Trans-Iranian Railway

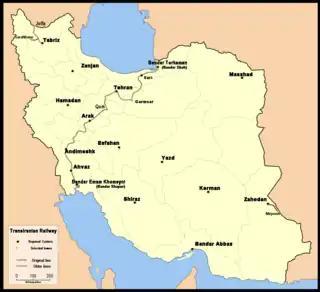
The Trans-Iranian Railway in 1938

After the substantial interruption of World War I, the project for constructing a standard-gauge railway across Iran was initiated by Reza Shah Pahlavi as part of numerous reforms contributing to the drastic modernization of Iran that occurred over the two decades between World War I and World War II. Although technically independent, Iran was still a financially devastated and weak country. Yet the 1930s brought the emergence of an economic market, a drastic increase in modern industries, a rise in exports, and an increase in agricultural output.